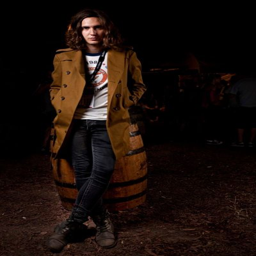
i always have a thing on skinny jeans and trench coat .